7th Army (RSFSR)

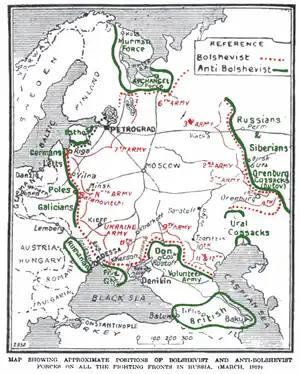

The 7th Army was a field army of the Red Army during the Russian Civil War, which existed between November 1918 and February 1920.